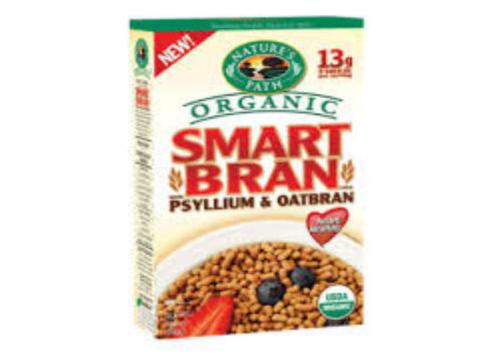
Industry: Food